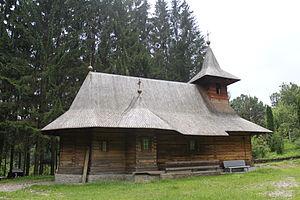
Vânători-Neamț est une commune roumaine du județ de Neamț, dans la région historique de Moldavie et dans la région de développement du Nord-Est. C'est une des communes du județ qui possède les plus grandes richesses touristiques avec trois monastères, dont celui de Neamț, un des lieux majeurs du Moyen Âge moldave, plusieurs ermitages et un parc naturel.